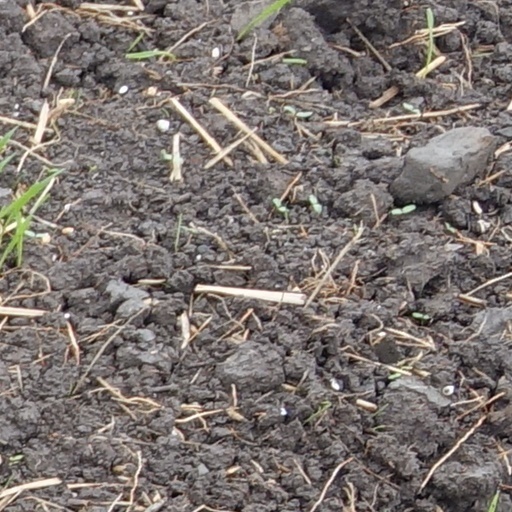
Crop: wheat